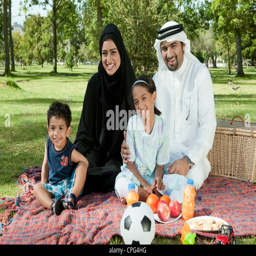
portrait of arab family in the park , smiling